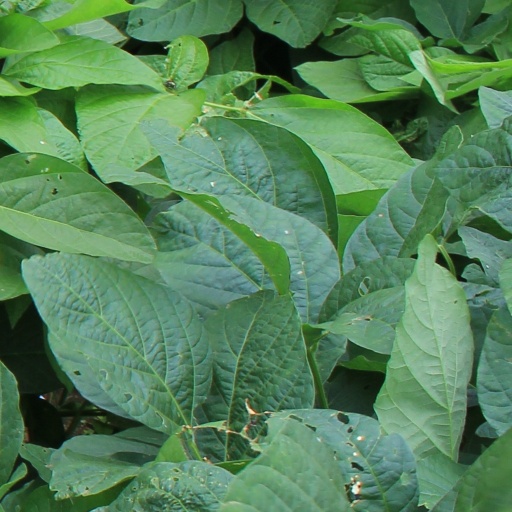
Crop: soybean